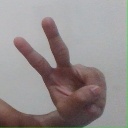
अक्षर: ऐ